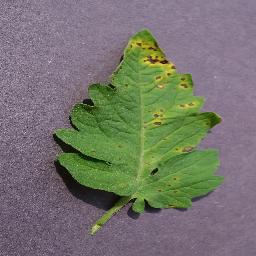
Label: Tomato___Septoria_leaf_spot